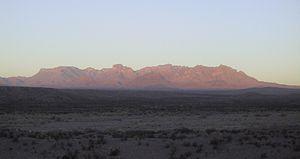
Les monts Chisos sont une chaîne de montagne du Texas, aux États-Unis.